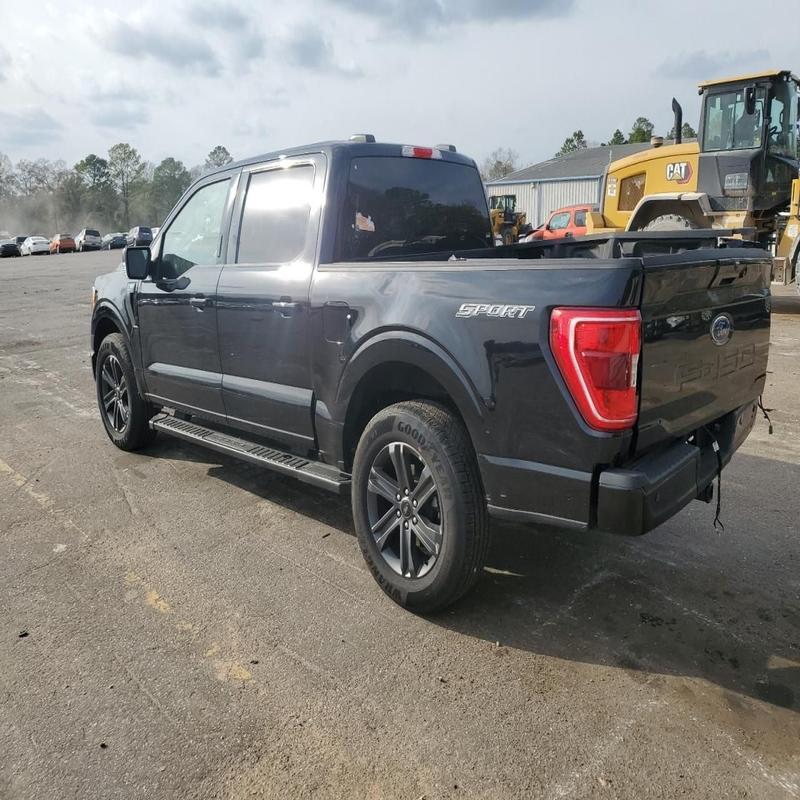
Aucun dommage détecté.
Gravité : aucun